Ben Pollack

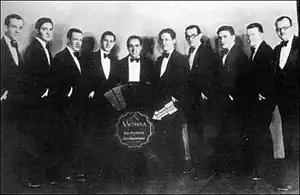
Pollack and His Californians, Chicago, 1926: (L-R) Glenn Miller, Benny Goodman, Gil Rodin, Harry Green, Ben Pollack, Fud Livingston, Al Harris, Harry Goodman, Vic Briedis, Lou Kastler

Benjamin "Ben" Pollack (June 22, 1903 – June 7, 1971) was an American drummer and bandleader from the mid-1920s through the swing era. His eye for talent led him to employ musicians such as Benny Goodman, Jack Teagarden, Glenn Miller, Jimmy McPartland, and Harry James. This ability earned him the nickname the "Father of Swing".